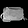
Label: Bag